Limescale

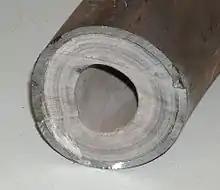
Limescale build-up inside a pipe reduces both liquid flow through the pipe and thermal conduction from the liquid to the outer pipe shell. Both effects will reduce the pipe's overall thermal efficiency when used as a heat exchanger.

Limescale is a hard, chalky deposit, consisting mainly of calcium carbonate (CaCO). It often builds up inside kettles, boilers, and pipework, especially that for hot water. It is also often found as a similar deposit on the inner surfaces of old pipes and other surfaces where hard water has flowed. Limescale also forms as travertine or tufa in hard water springs.